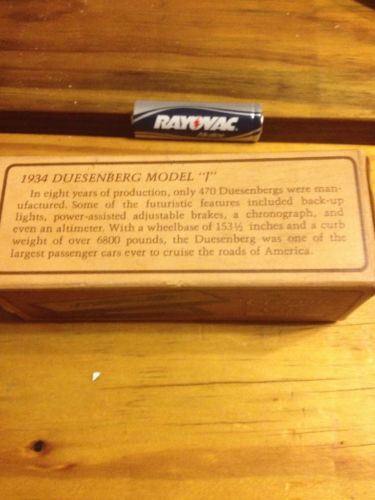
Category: stapler